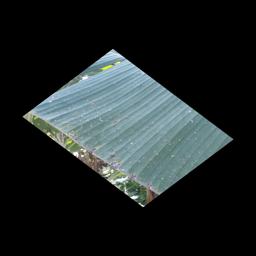
Label: BLACK SIGATOKA